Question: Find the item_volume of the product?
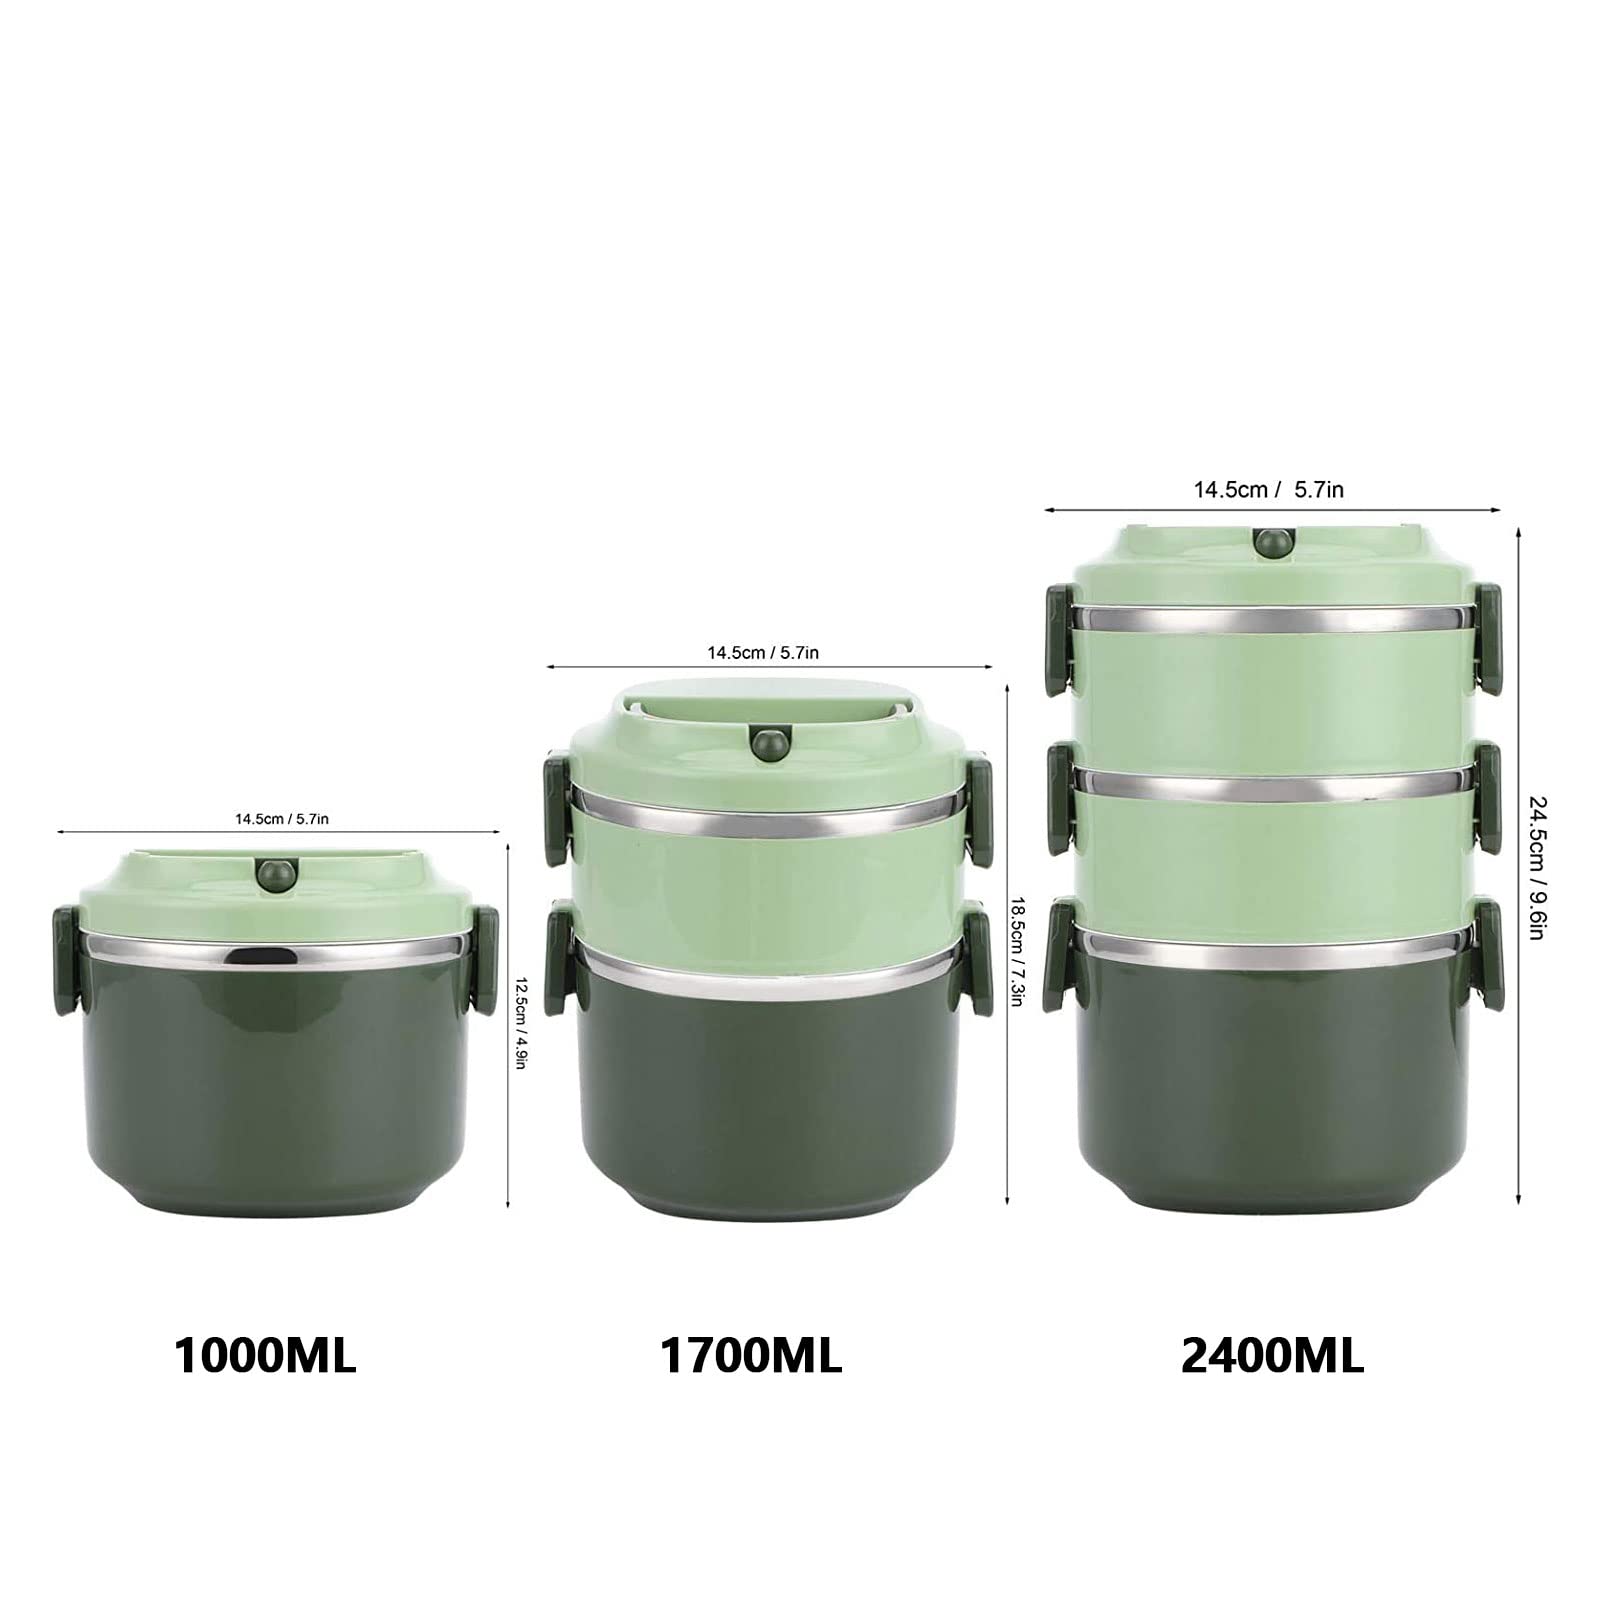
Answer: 1000.0 millilitre